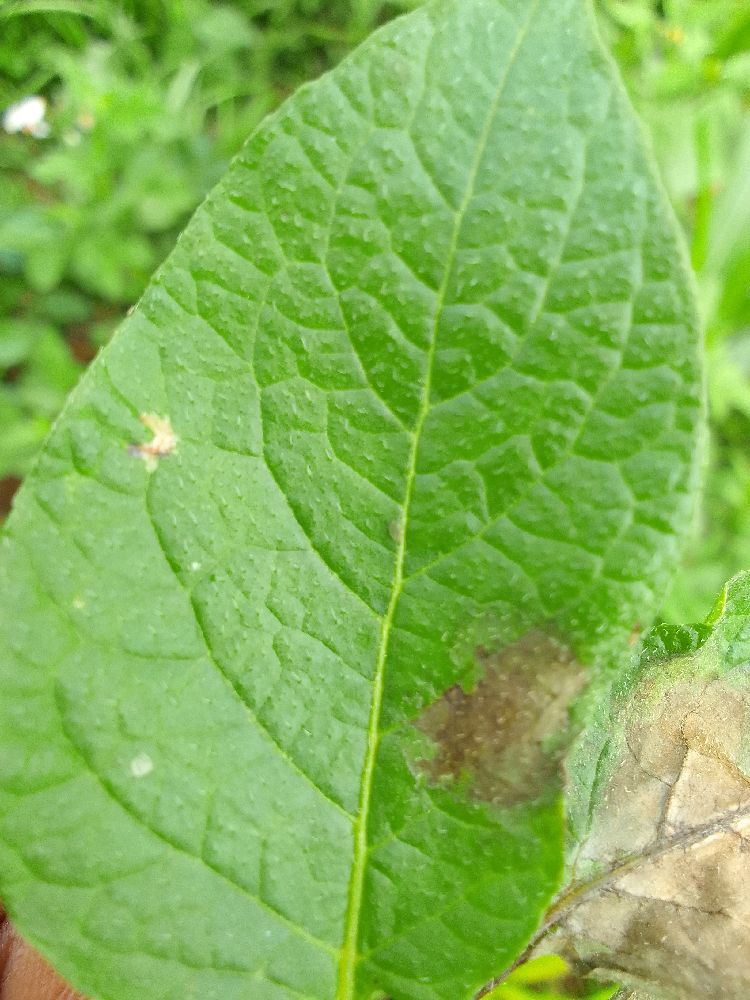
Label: Late blight